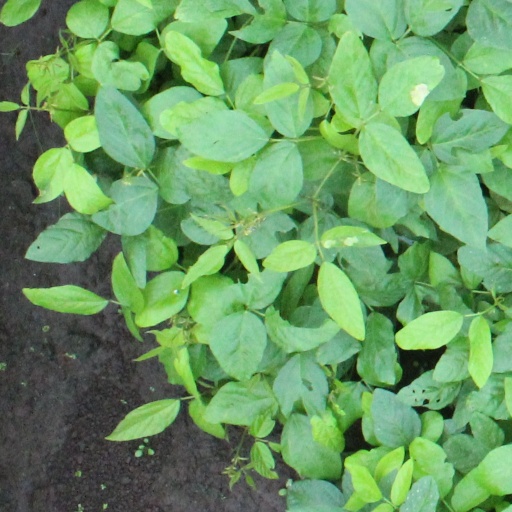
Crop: soybean